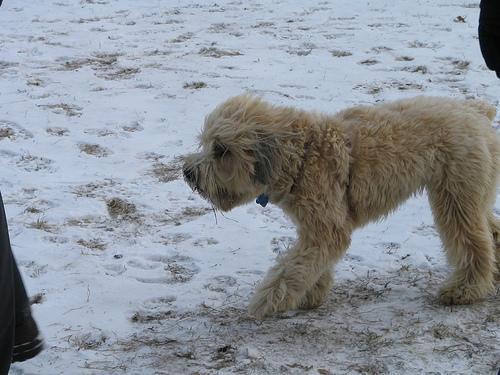
wheaten terrier